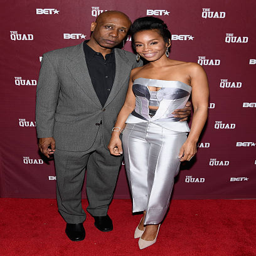
person and actor attend the premiere screening by bet .